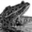
Label: frog